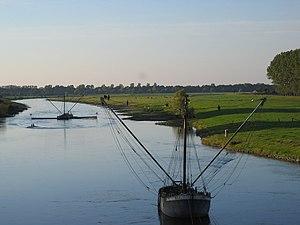
Deux chalutiers sur la fleuve Weser à Petershagen, arrondissement de Minden-Lübbecke, Rhénanie-du-Nord-Westphalie, Allemagne.